University of Chicago

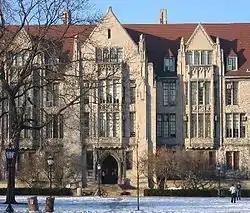
Eckhart Hall houses the university's math department.

The university graduate schools and committees are divided into four divisions (biological sciences, humanities, physical sciences, and social sciences), and eight professional schools. In the autumn quarter of 2022, the university enrolled 10,546 graduate students on degree-seeking courses: 569 in the biological sciences division, 612 in the humanities division, 2,103 in the physical sciences division, 972 in the social sciences division, and 6,290 in the professional schools (including the Graham School).